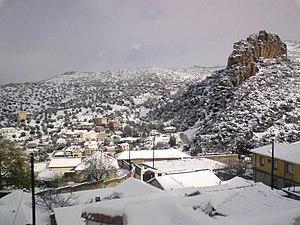
Village d'Assif El Hammam à la wilaya de Béjaïa (Adekar, Algérie).
Assif El Hammam est une localité de la commune d'Adekar dans la Wilaya de Bejaia en Algérie.